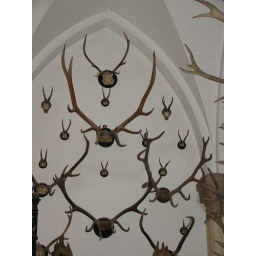
there are over 2000 animal racks inside Rhinestein castle